Archery

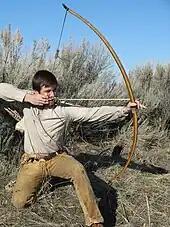
A Pacific yew selfbow drawn by the "split finger" method. Selfbows are made from a single piece of wood.

From the 1920s, professional engineers took an interest in archery, previously the exclusive field of traditional craft experts. They led the commercial development of new forms of bow including the modern recurve and compound bow. These modern forms are now dominant in modern Western archery; traditional bows are in a minority. Archery returned to the Olympics in 1972. In the 1980s, the skills of traditional archery were revived by American enthusiasts, and combined with the new scientific understanding. Much of this expertise is available in the "Traditional Bowyer's Bibles" (see Further reading). Modern game archery owes much of its success to Fred Bear, an American bow hunter and bow manufacturer.